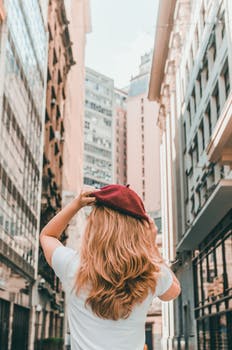
Label: No Watermark